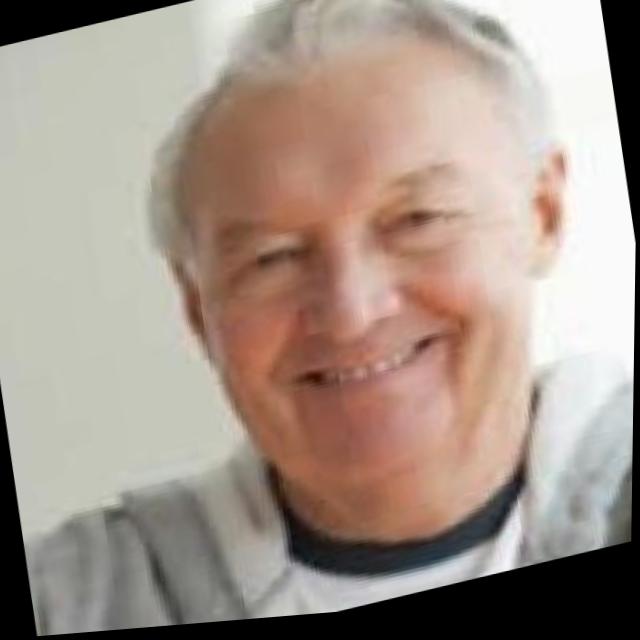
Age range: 65+